SawStop

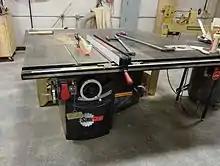
Saw Stop table saw used at former TechShop in Redwood City California

SawStop is an American table saw manufacturer headquartered in Tualatin, Oregon. The company was founded in 2000 to manufacture table saws that feature a patented automatic braking system that stops the blade upon contact with skin or flesh. This aims to minimize injuries that are relatively common when working with normal table saws.